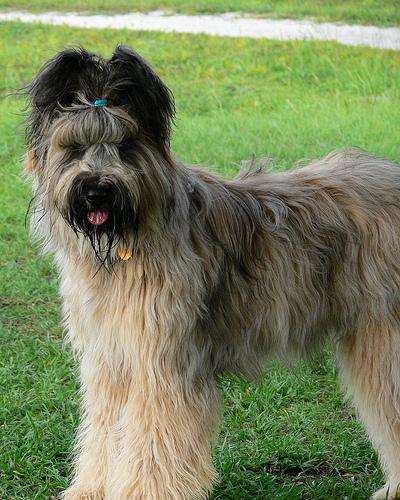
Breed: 230-n000041-briard